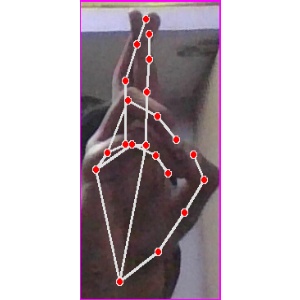
अक्षर: र